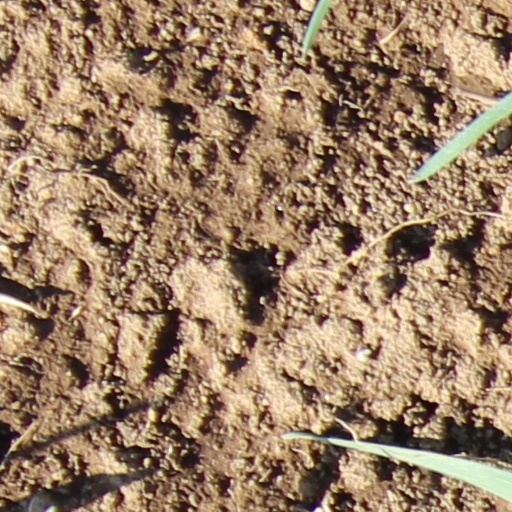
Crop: wheat